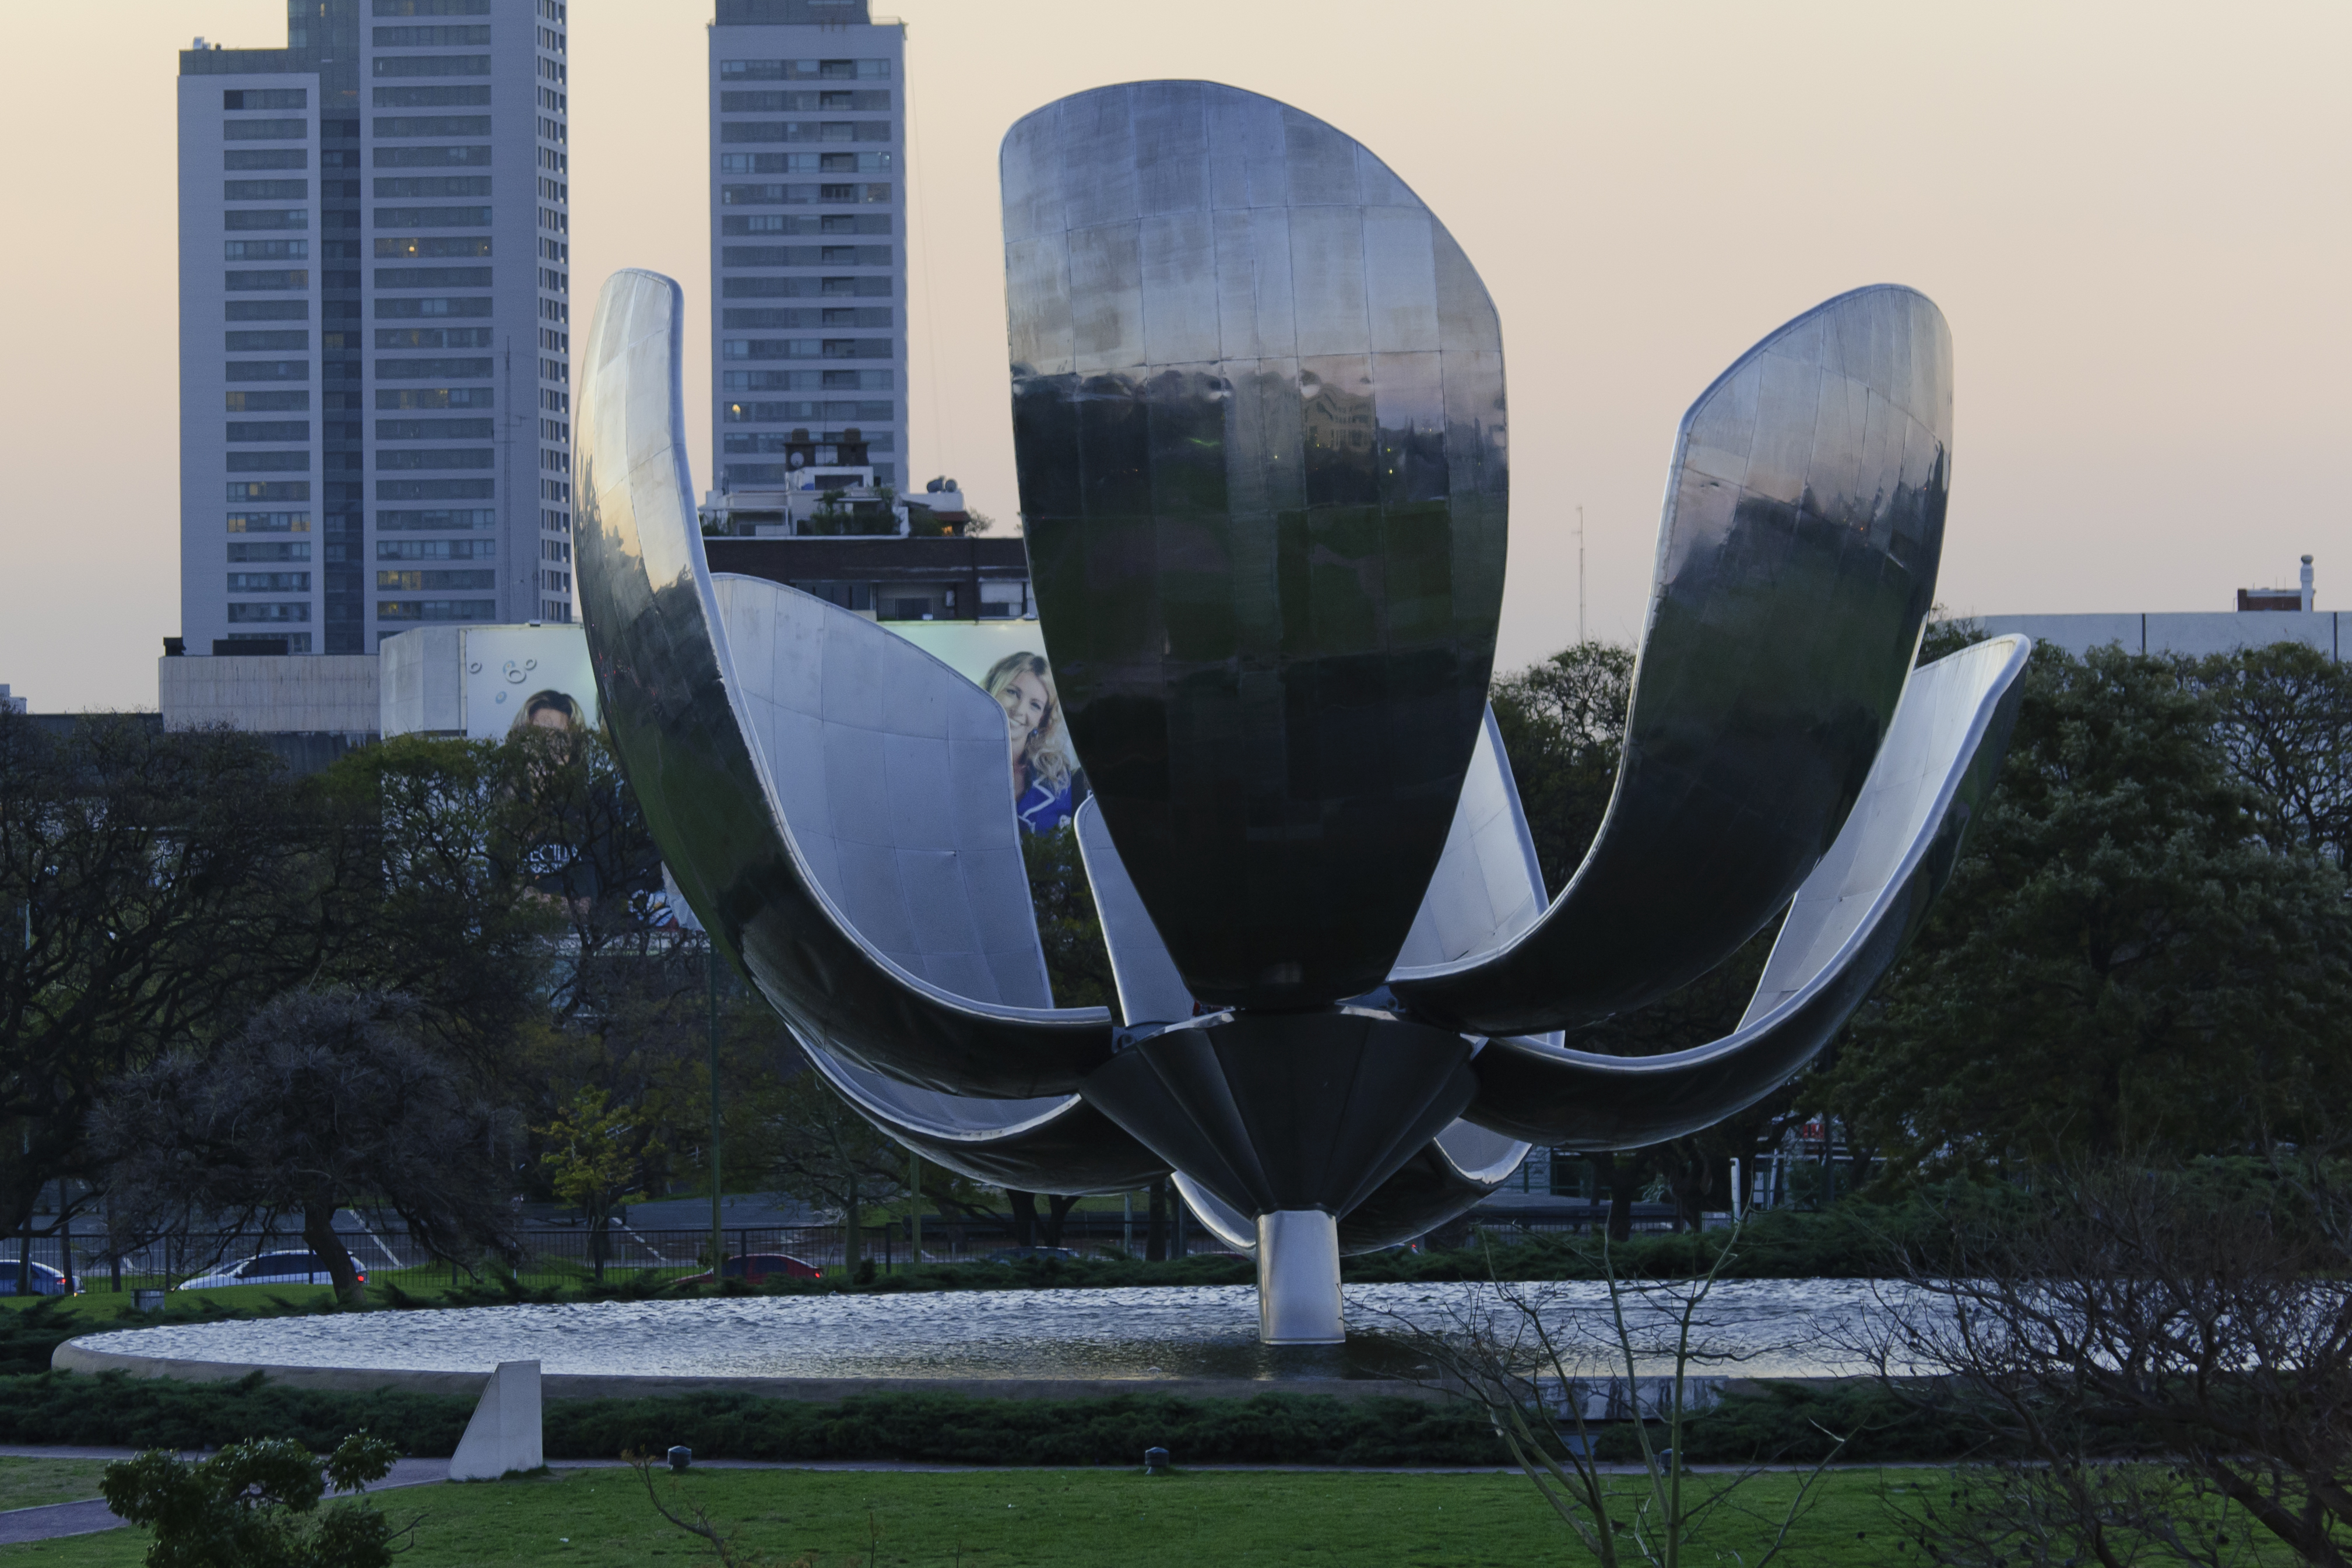
flower, monument, reflection, landmark, blue, nikon, sculpture, art, argentina, shape, buenosaires, aires, d300, approved, atmosphere of earth